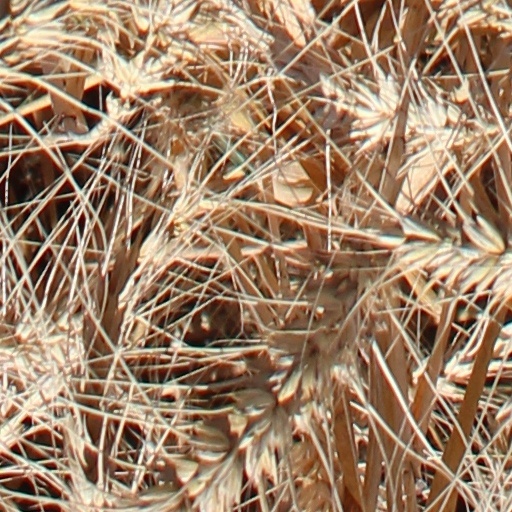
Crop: wheat